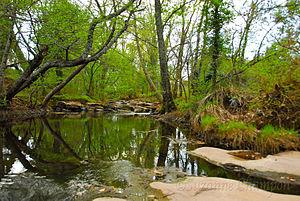
Sous la départementale D33 entre les Mayons et le Luc
L'Aille est une rivière française, affluent droit de l'Argens. Elle coule entièrement dans le département du Var en région Provence-Alpes-Côte d'Azur.